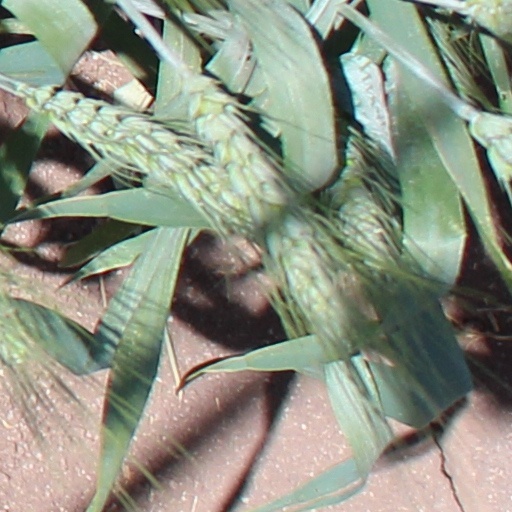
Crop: wheat